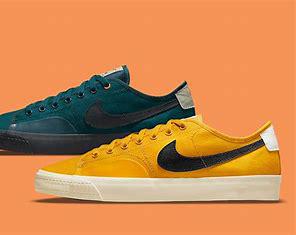
Brand: Nike
Model: Blazer SB